Old English literature

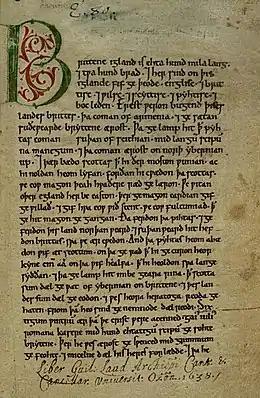
The "Peterborough Chronicle", in a hand of about 1150, is one of the major sources of the "Anglo-Saxon Chronicle"; the initial page

Over 400 manuscripts remain from the Anglo-Saxon period, with most written during the 9th to 11th centuries. There were considerable losses of manuscripts as a result of the Dissolution of the Monasteries in the 16th century.